List of birds of India

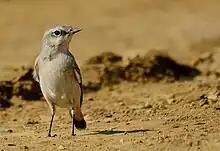
Red-tailed wheatear

Spotted creepers are similar to the treecreepers of Certhiidae but lack the characteristic stiffened tail feathers. They build cup nests joined together with spider webs and decorated with lichen.